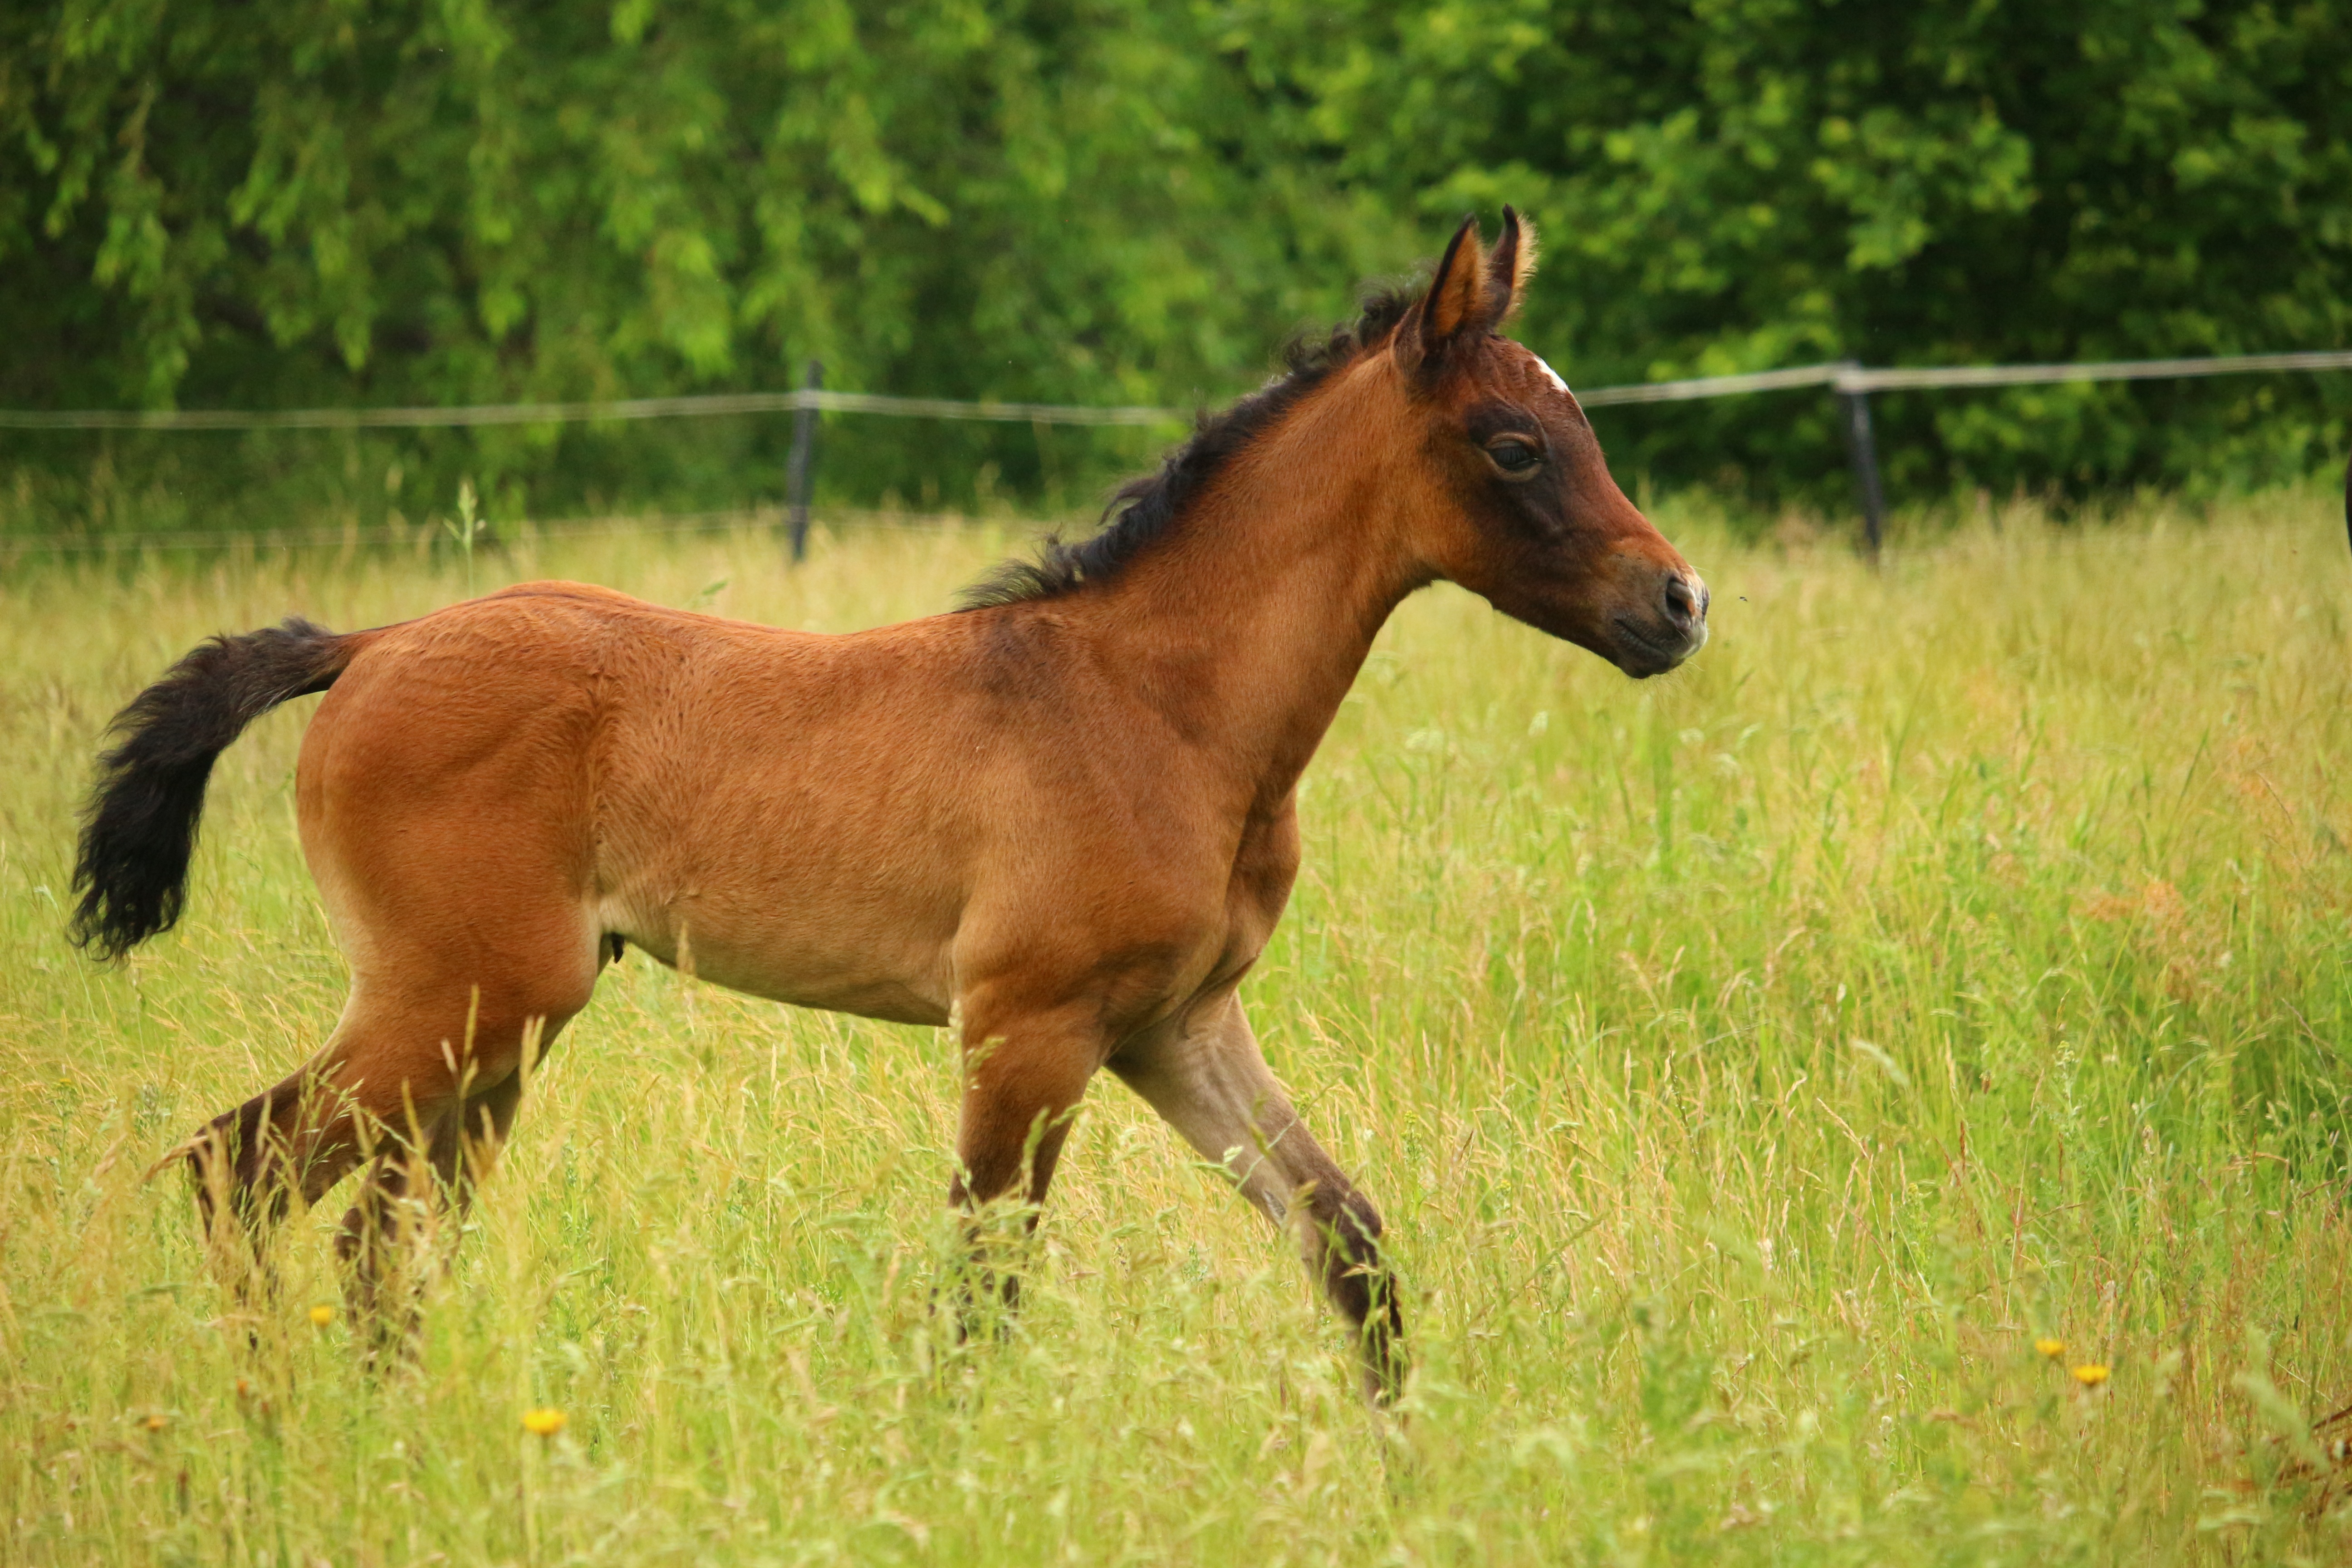
grass, meadow, prairie, pasture, grazing, horse, mammal, stallion, mane, fauna, grassland, vertebrate, mare, foal, colt, thoroughbred arabian, brown mold, suckling, horse like mammal, mustang horse